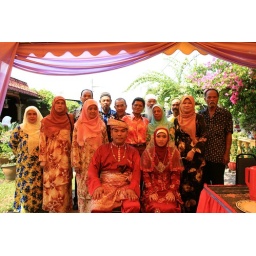
under yellow shade tent's roof